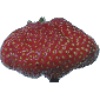
Label: Strawberry Wedge 1